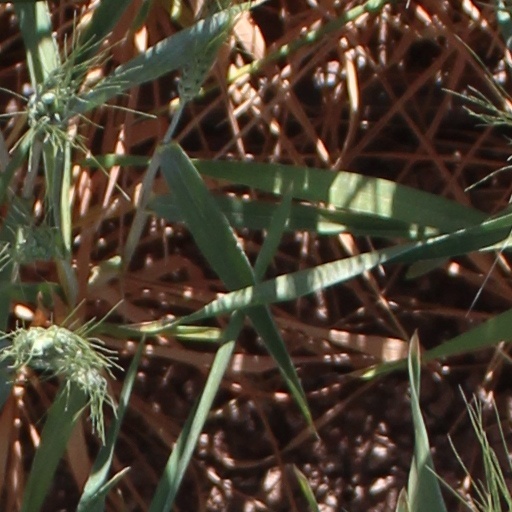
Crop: wheat